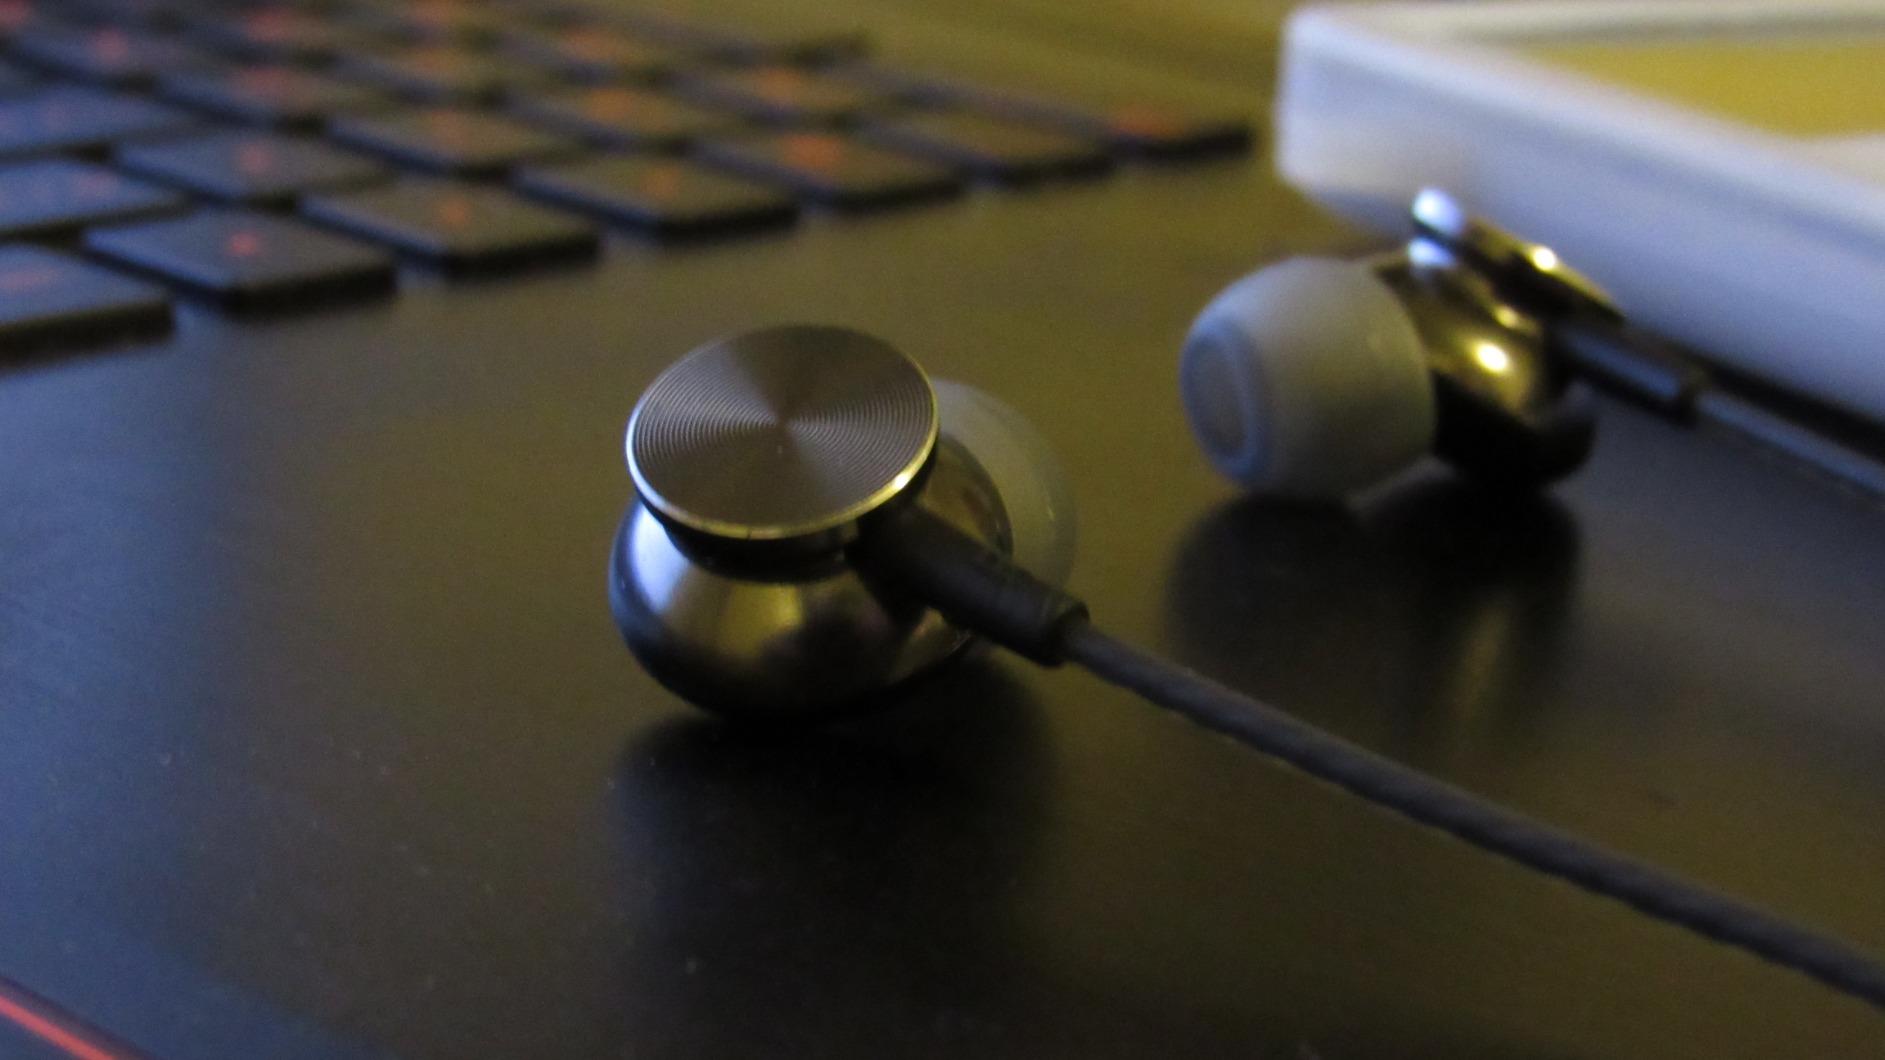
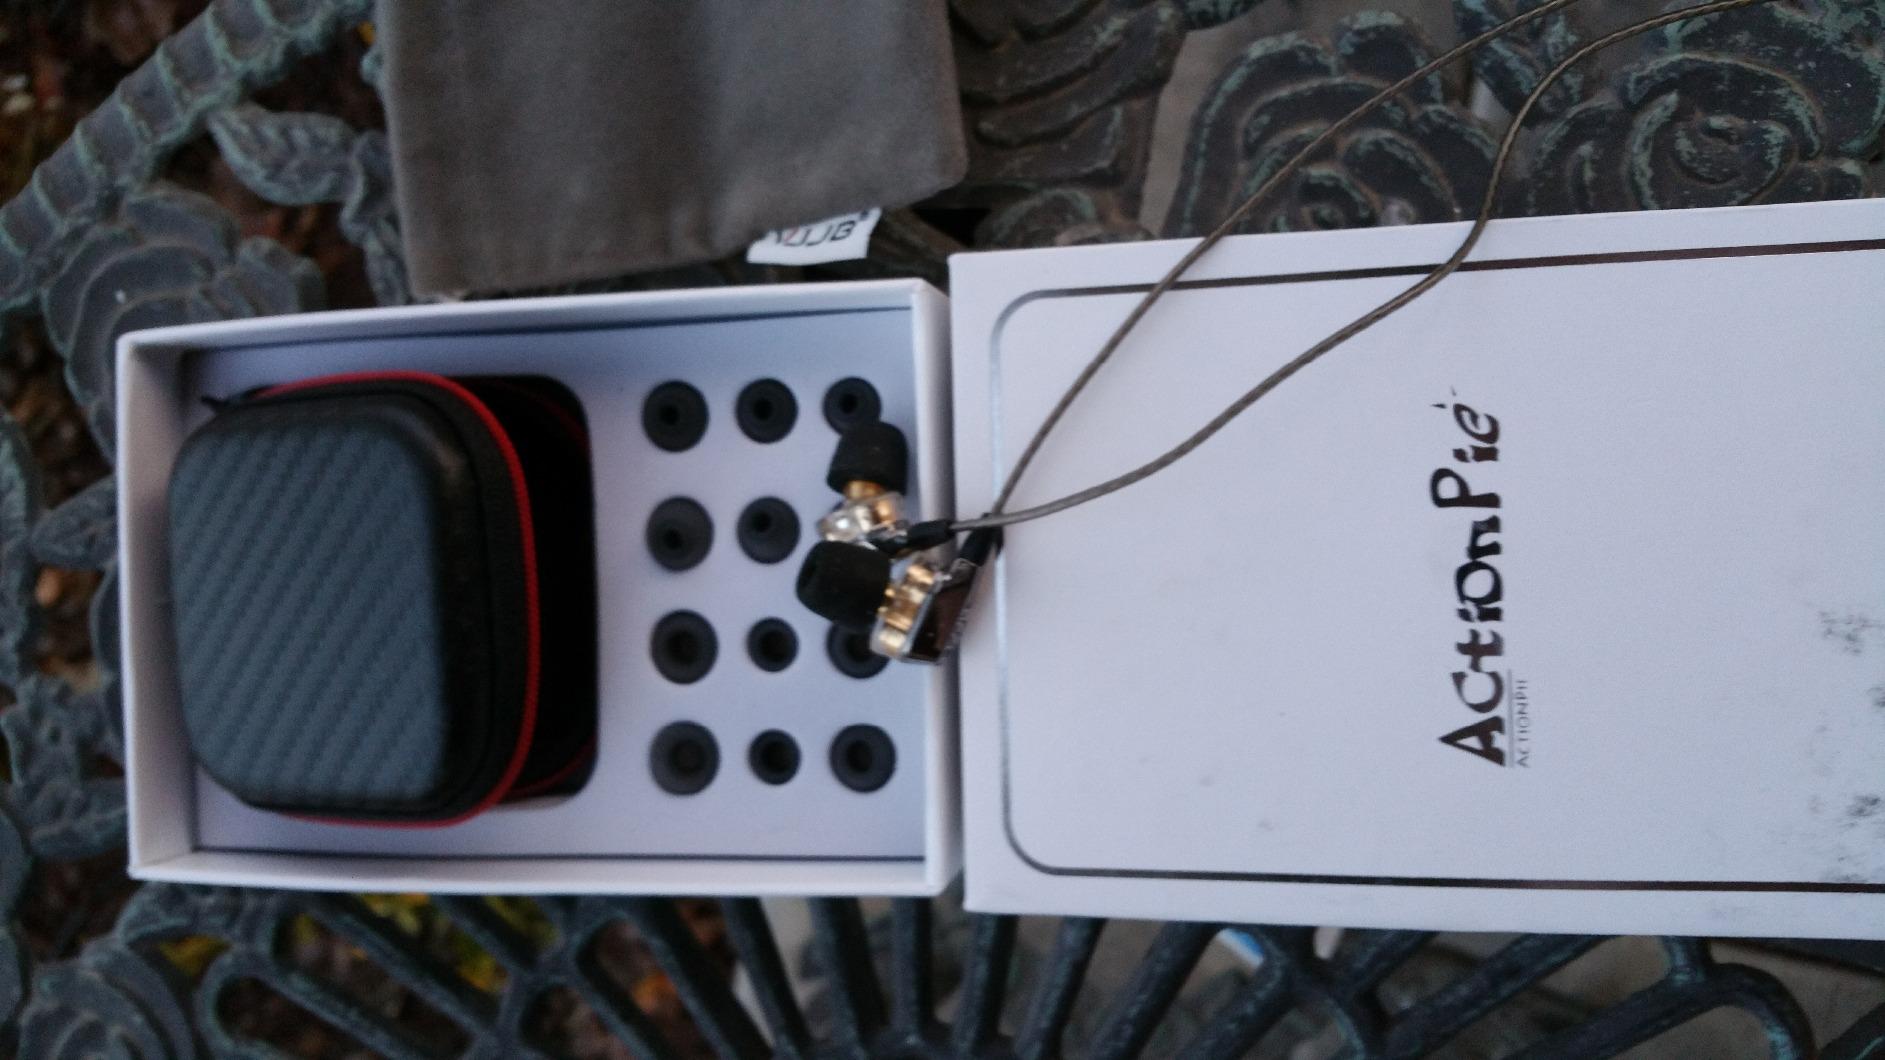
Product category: headphones
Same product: no